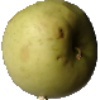
Label: Apple Golden 3